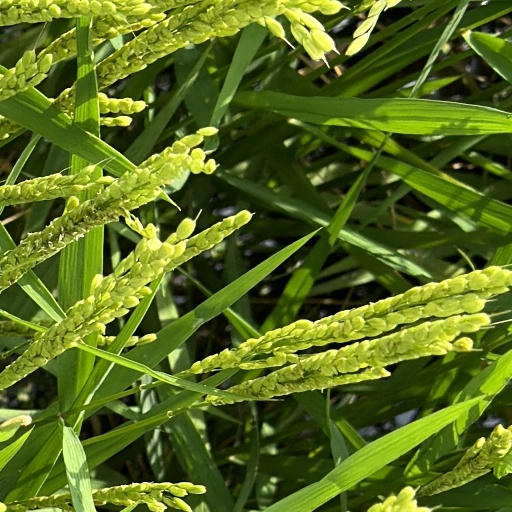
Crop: rice